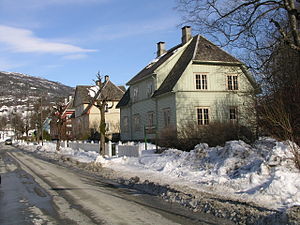
Industriarbejdermuseet i Sauda
Industriarbejdermuseet i Sauda, Haakonsgt. 51-53